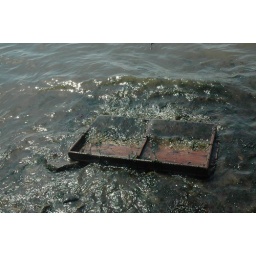
table in water